Describe the emotion expressed in this image:  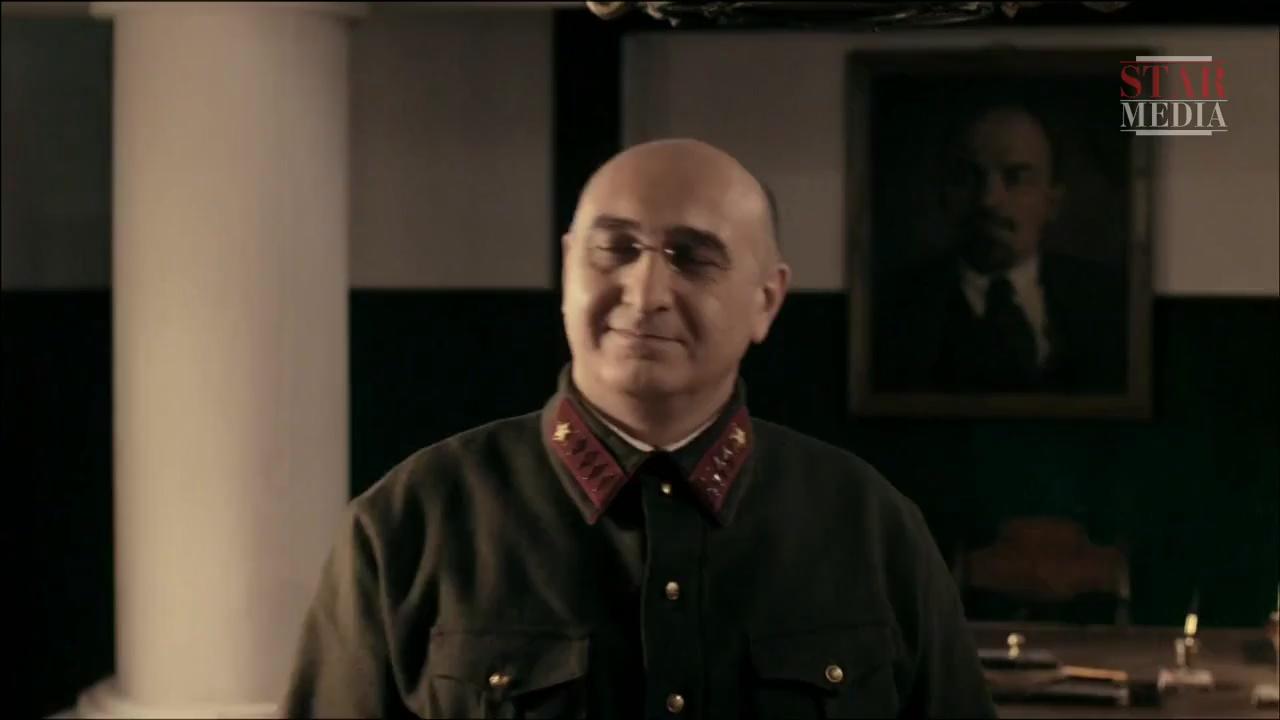
This person displays Suffering, valence and arousal with low intensity.